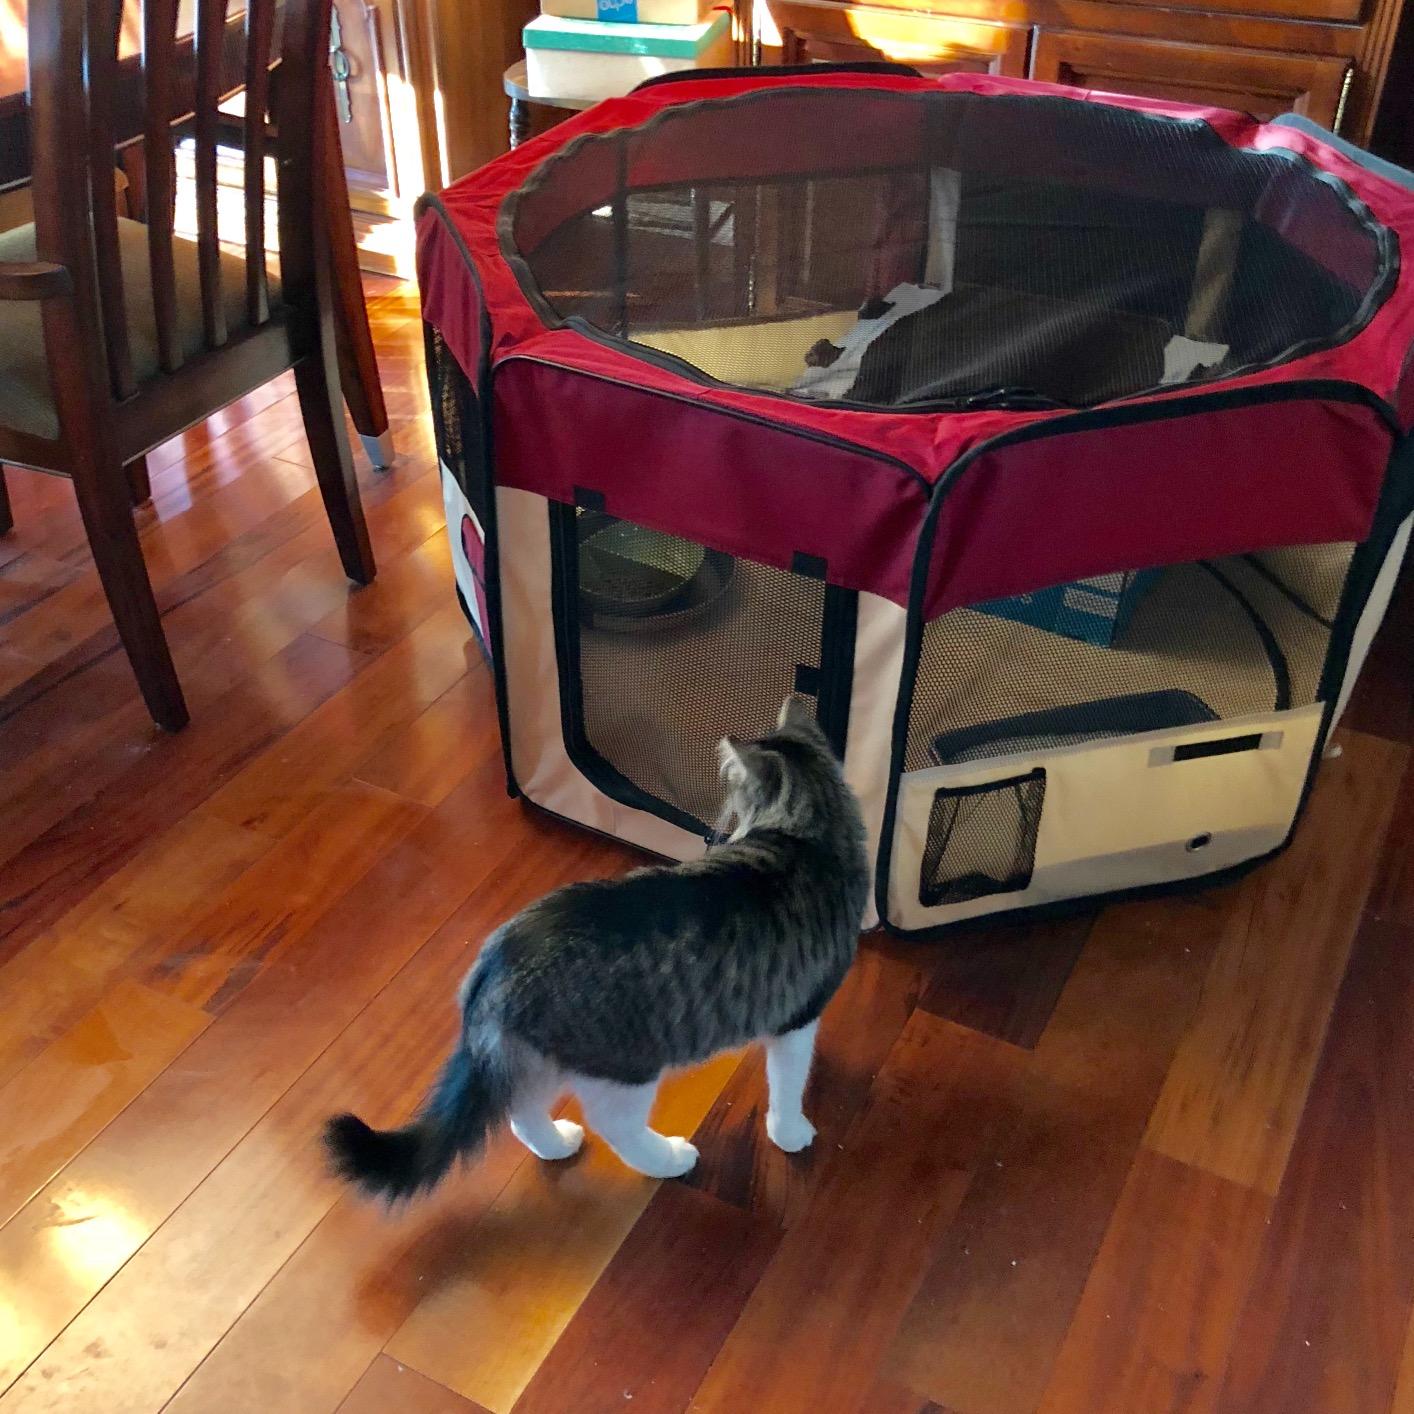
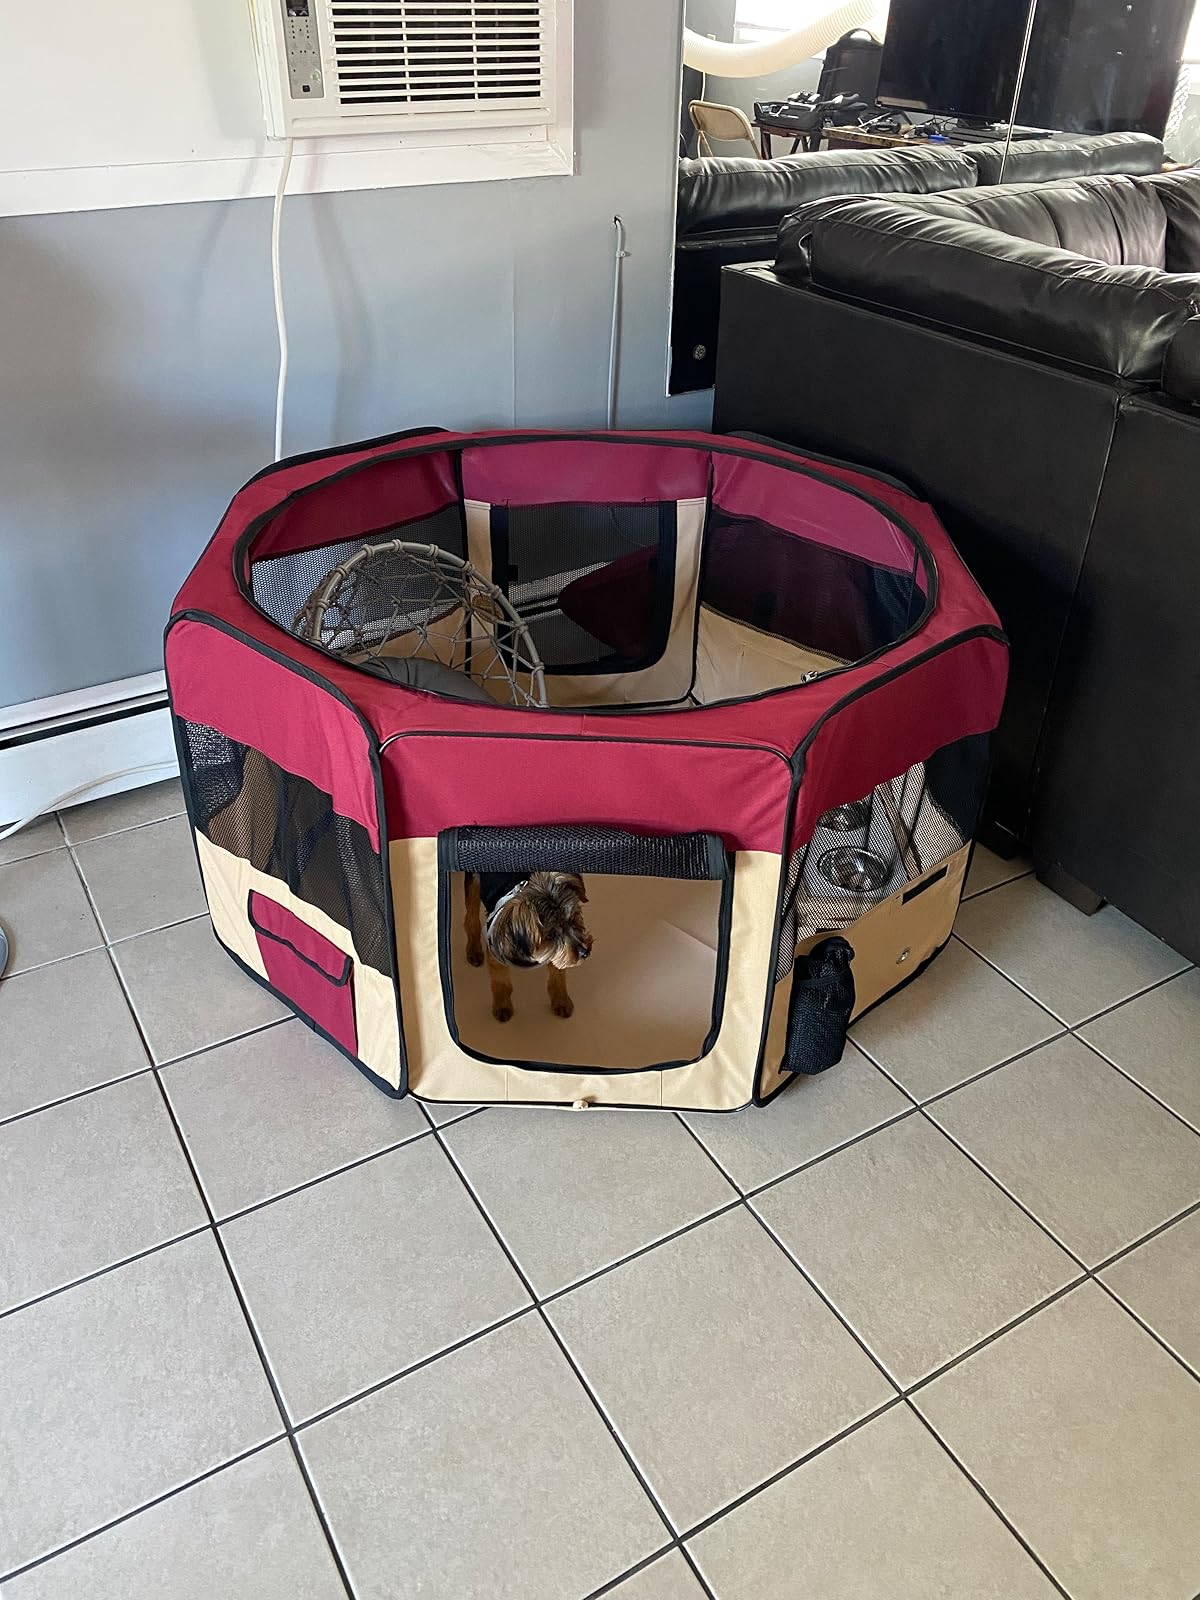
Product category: items_kennel
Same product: yes